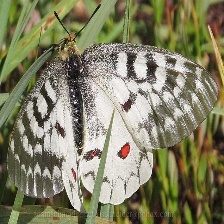
Species: CLODIUS PARNASSIAN